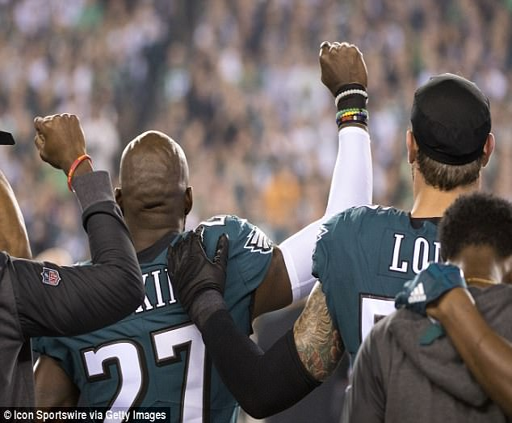
american football player , was seen putting an arm on shoulder during sunday 's game , a show of solidarity he 's been making since august